Sir Thomas Molyneux, 1st Baronet

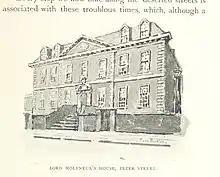
Molyneux House on Peter Street, Dublin

Lieutenant General Sir Thomas Molyneux, 1st Baronet FRS (14 April 1661 – 19 October 1733) was an Irish physician.